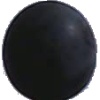
Label: blue_grape